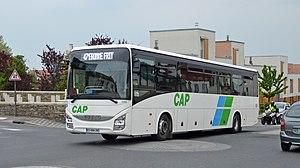
Car du réseau Trans'80, de la ligne 47 dans la traversé de Longueau
Longueau est une commune française située dans le département de la Somme en région Hauts-de-France.
Trans'80 est le réseau de transport interurbain par autocar du département de la Somme.